High voltage

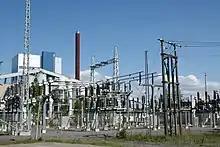
High-voltage substation in Kaanaa, Pori, Finland

The dielectric breakdown strength of dry air, at Standard Temperature and Pressure (STP), between spherical electrodes is approximately 33 kV/cm. This is only a rough guide, since the actual breakdown voltage is highly dependent upon the electrode shape and size. Strong electric fields (from high voltages applied to small or pointed conductors) often produce violet-colored corona discharges in air, as well as visible sparks. Voltages below about 500–700 volts cannot produce easily visible sparks or glows in air at atmospheric pressure, so by this rule these voltages are "low". However, under conditions of low atmospheric pressure (such as in high-altitude aircraft), or in an environment of noble gas such as argon or neon, sparks appear at much lower voltages. 500 to 700 volts is not a fixed minimum for producing spark breakdown, but it is a rule-of-thumb. For air at STP, the minimum sparkover voltage is around 327 volts, as noted by Friedrich Paschen.